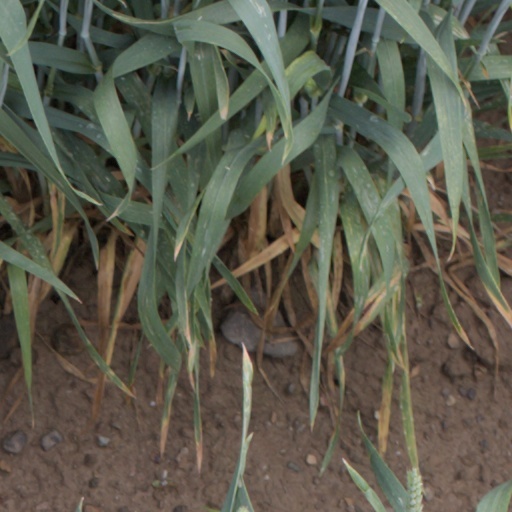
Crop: wheat